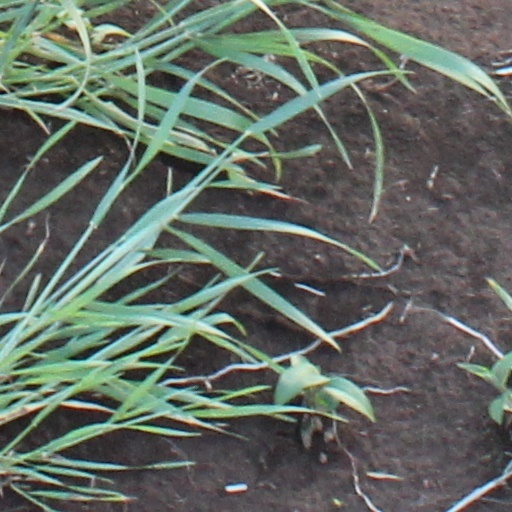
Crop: wheat